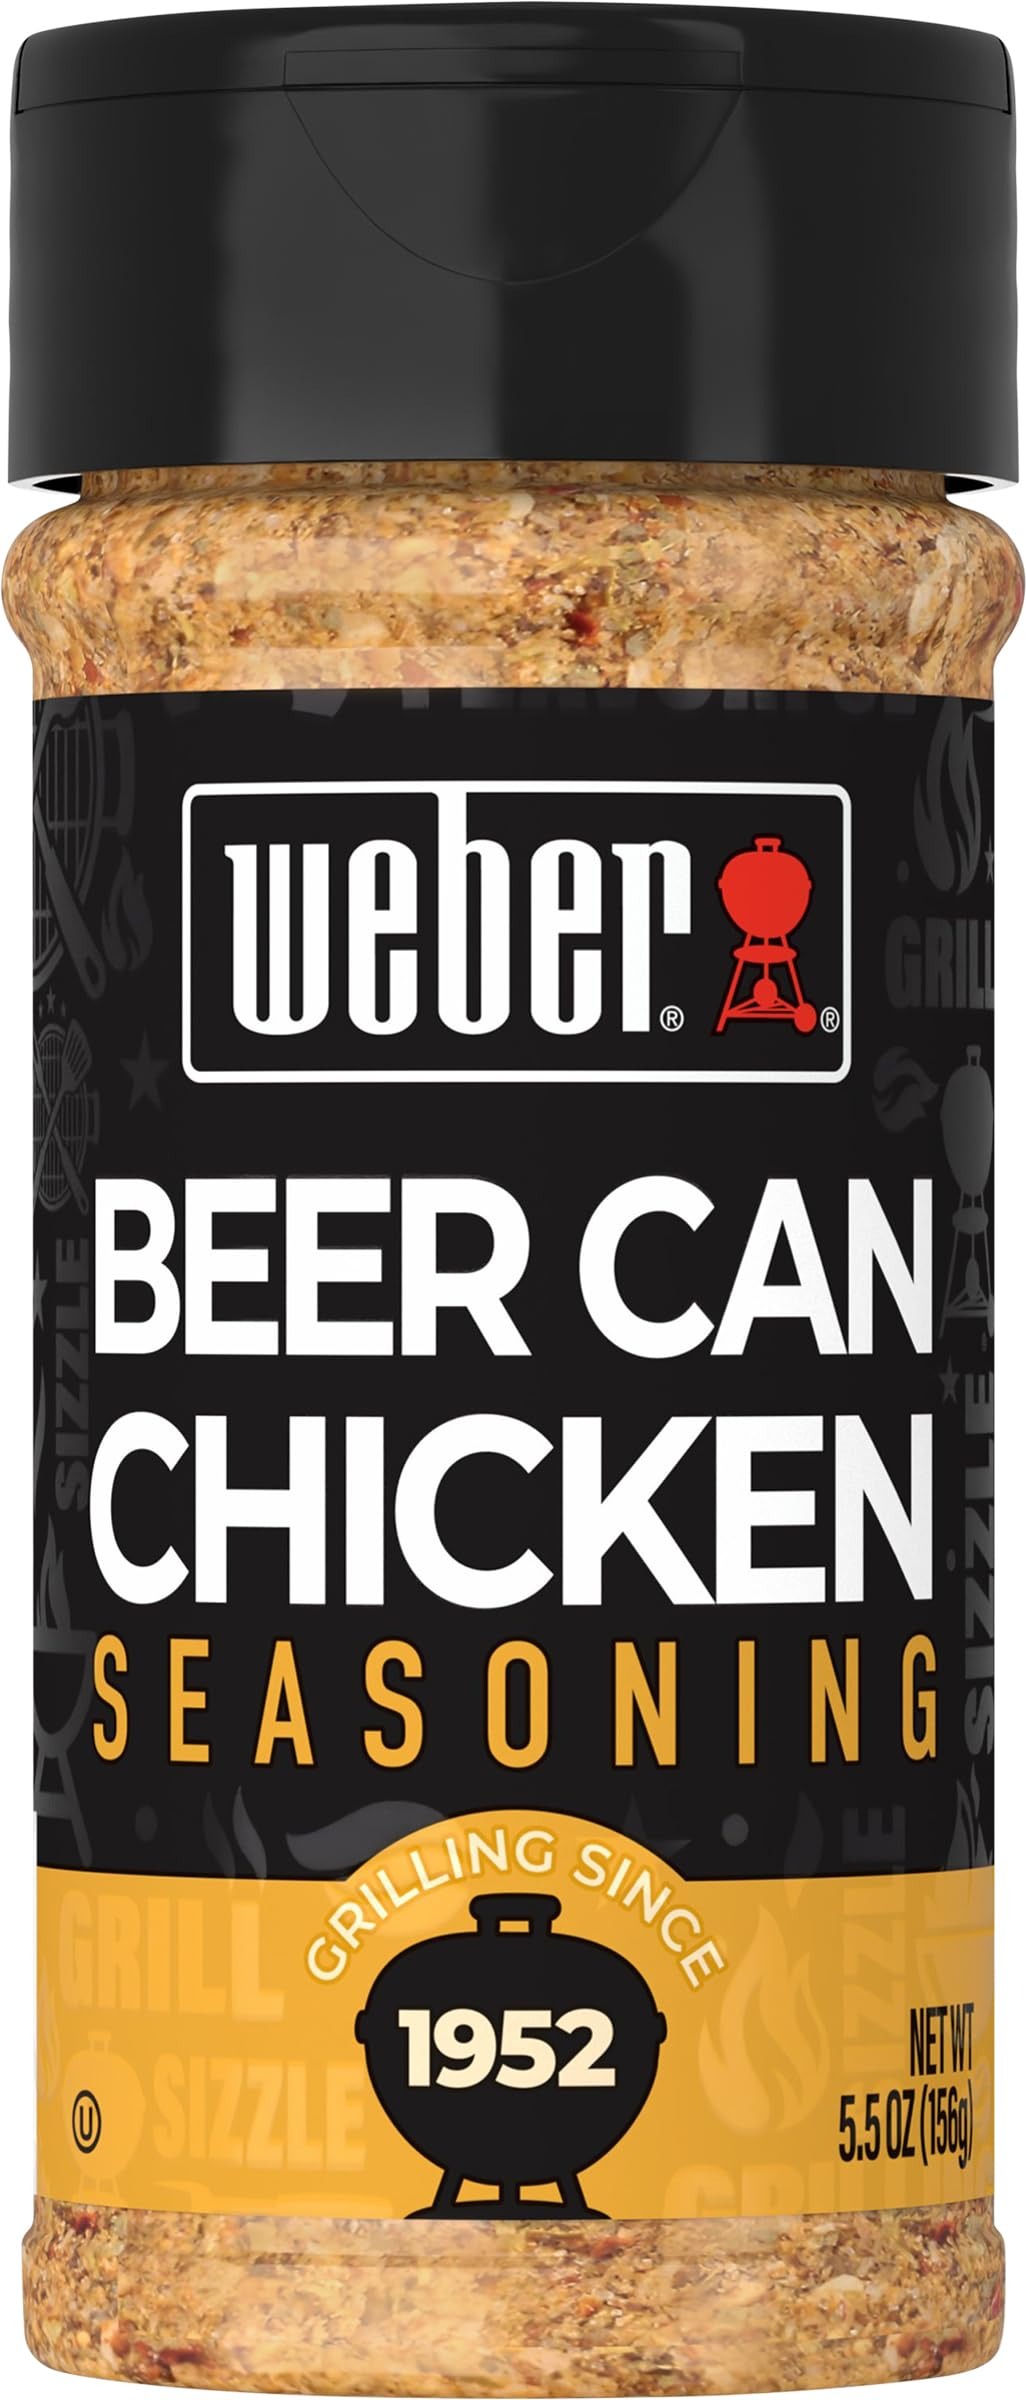
Item Name: Weber Beer Can Chicken Seasoning, 5.5 Ounce Shaker
Bullet Point 1: Our take on this backyard classic is simple and savory
Bullet Point 2: This perfectly blended seasoning gives your chicken a deliciously herbal coating on the outside and mouthwatering flavor throughout
Bullet Point 3: It’s great on turkey and pork chops, too
Bullet Point 4: Gluten Free
Bullet Point 5: Kosher
Value: 5.5
Unit: Ounce

Price: 4.06